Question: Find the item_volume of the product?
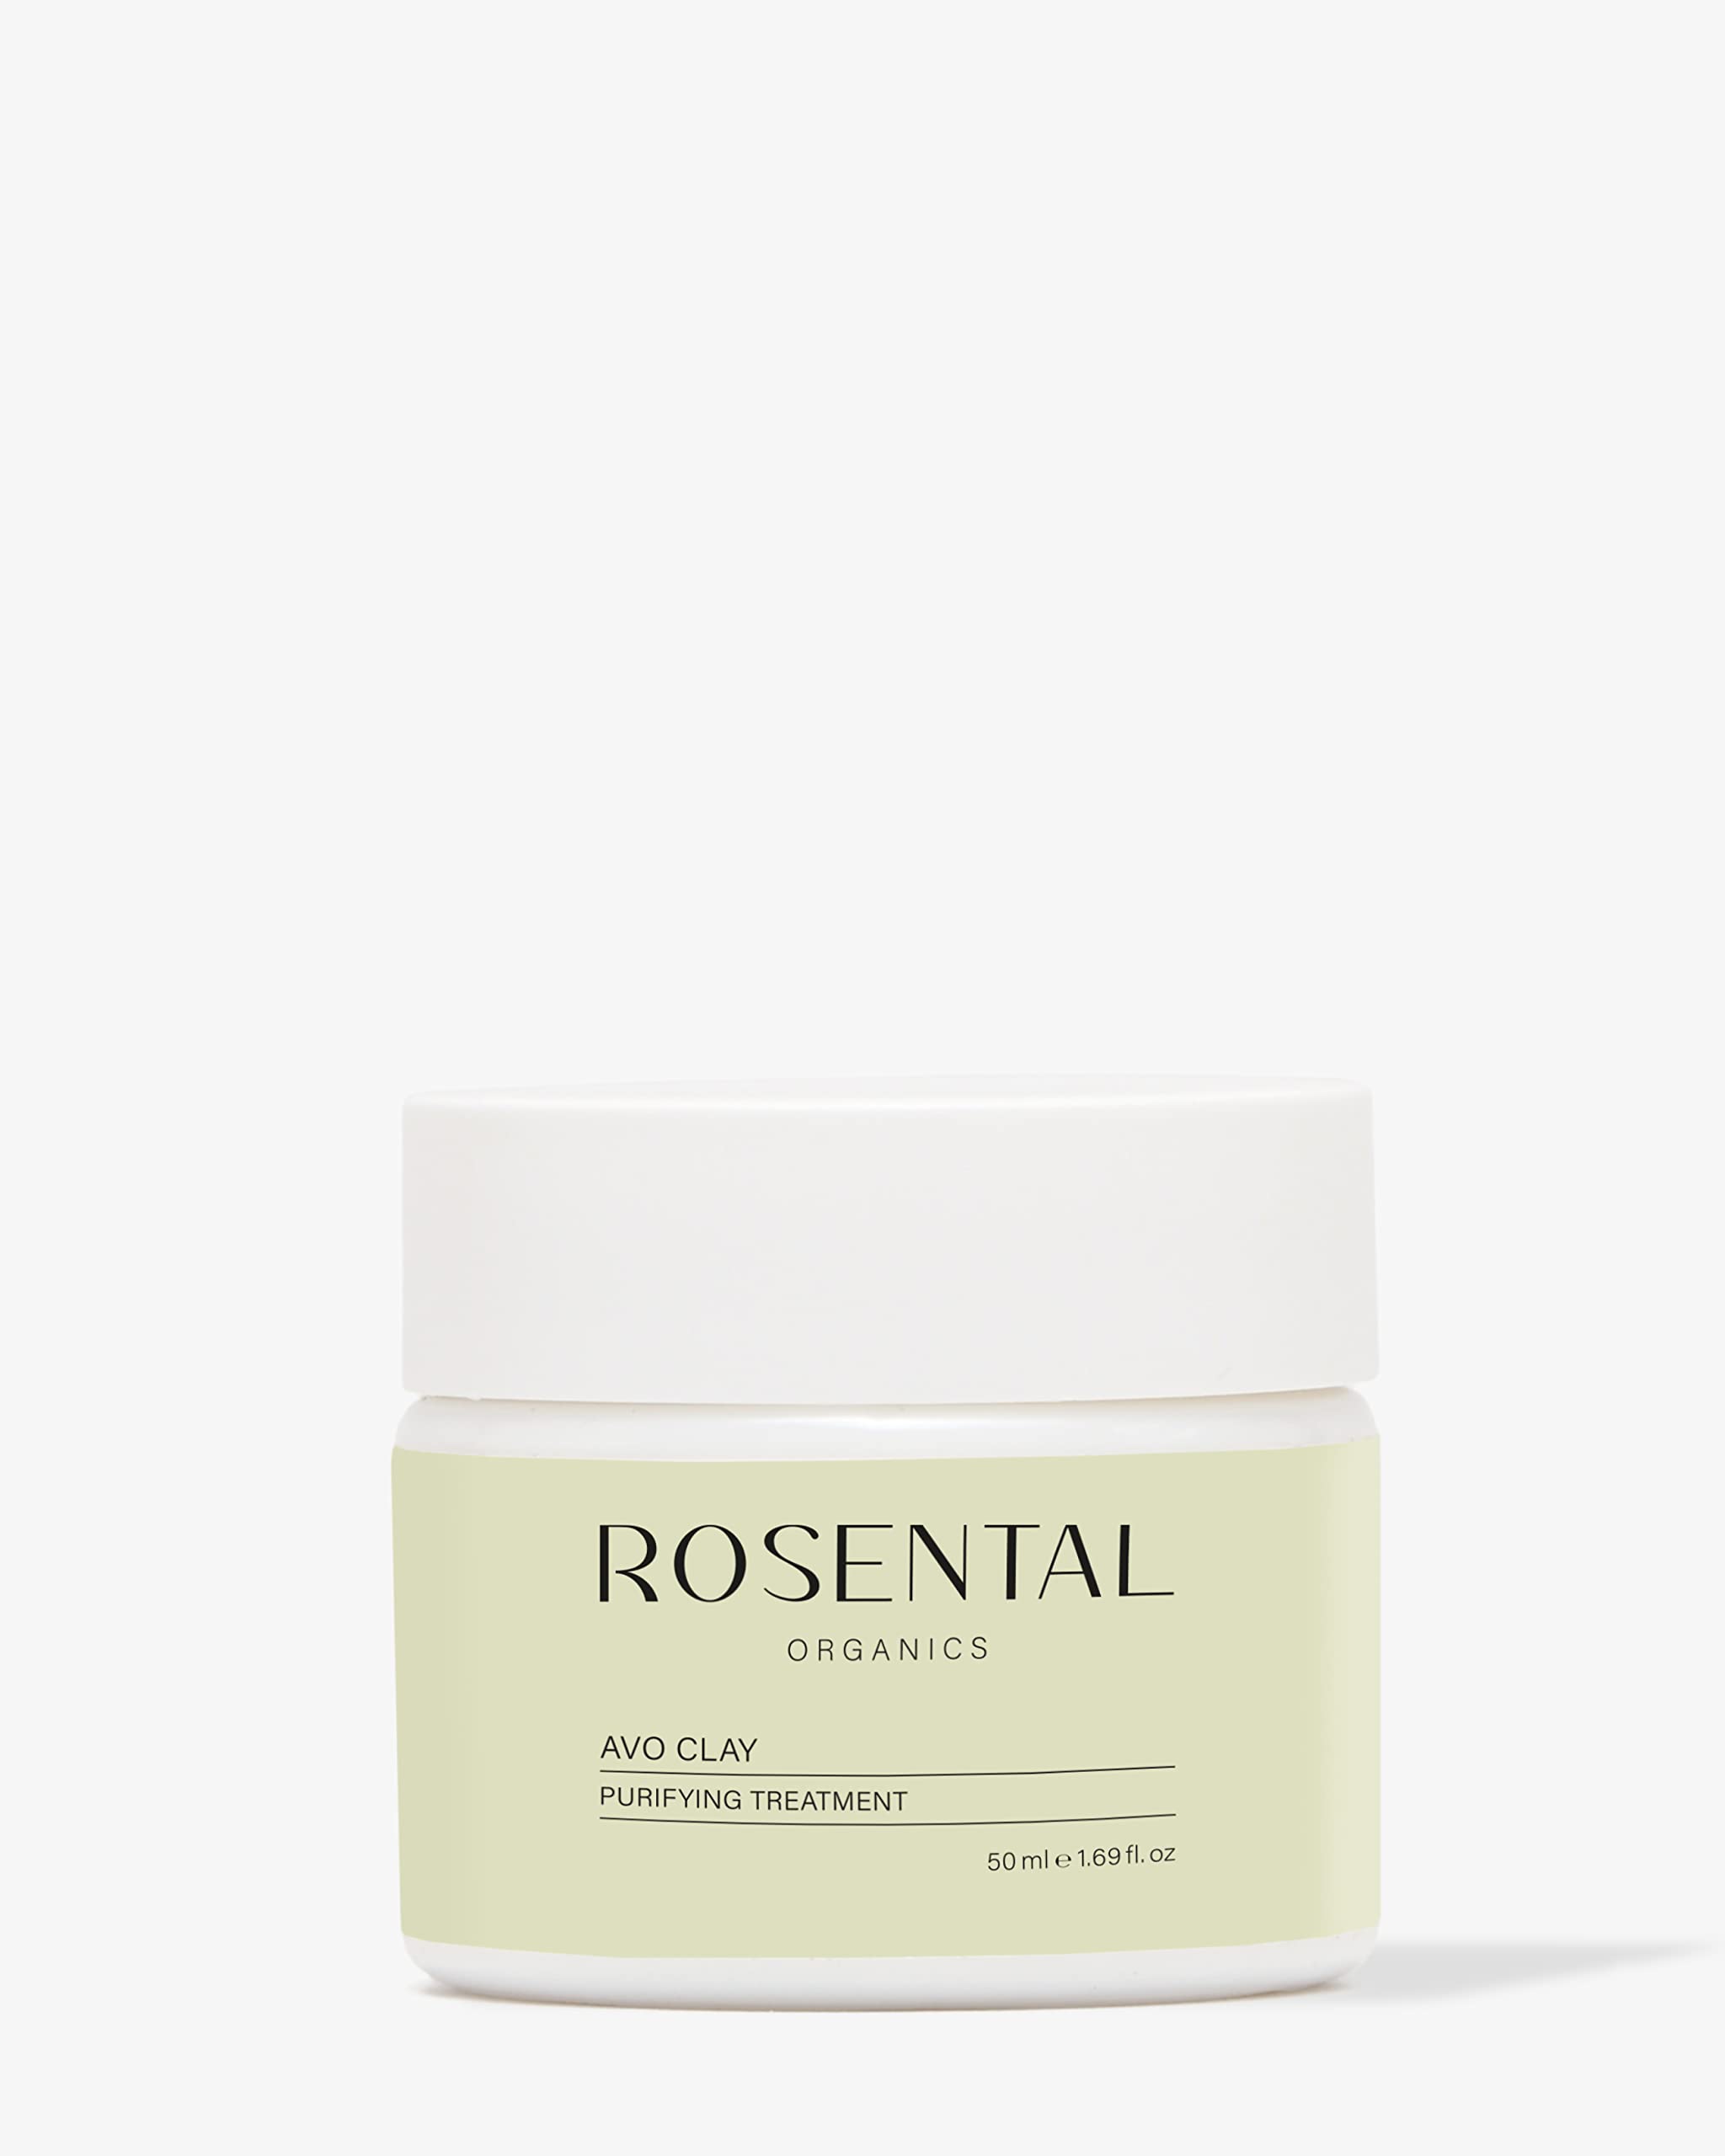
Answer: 1.69 fluid ounce